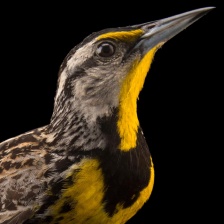
Species: EASTERN MEADOWLARK
Scientific name: STURNELLA MAGNA